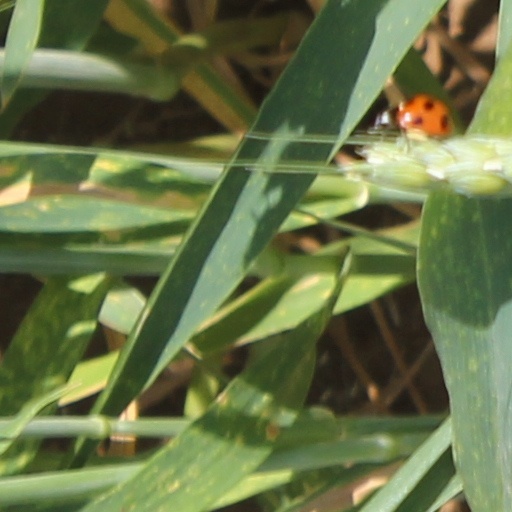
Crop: wheat